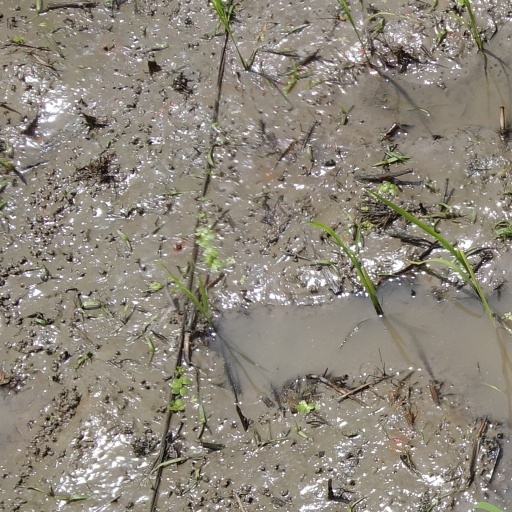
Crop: rice